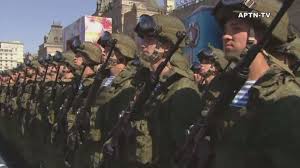
Label: Rs-24